Ralimetinib

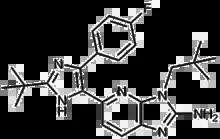
Ralimetinib structural formula

Ralimetinib (LY2228820) is a small molecule experimental cancer drug in development by Eli Lilly. Although originally thought to be a p38 mitogen-activated protein kinase (MAPK) inhibitor, it has since been reported that it acts instead as an epidermal growth factor receptor (EGFR) inhibitor.